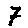
Label: 7